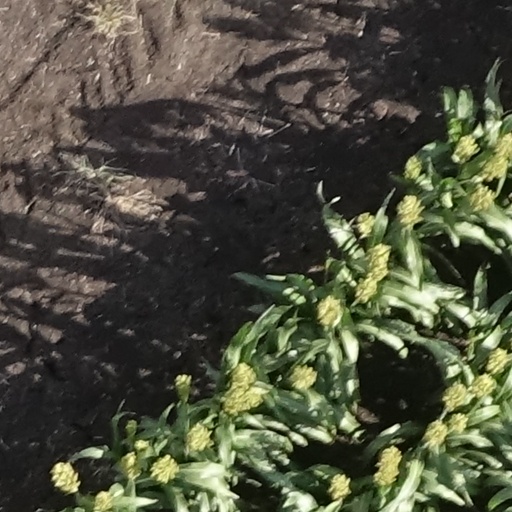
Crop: sorghum